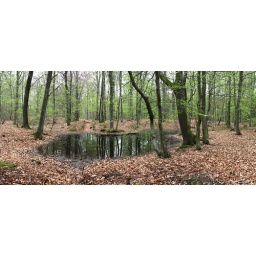
a wee pool of water in the forest